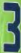
Number: 3